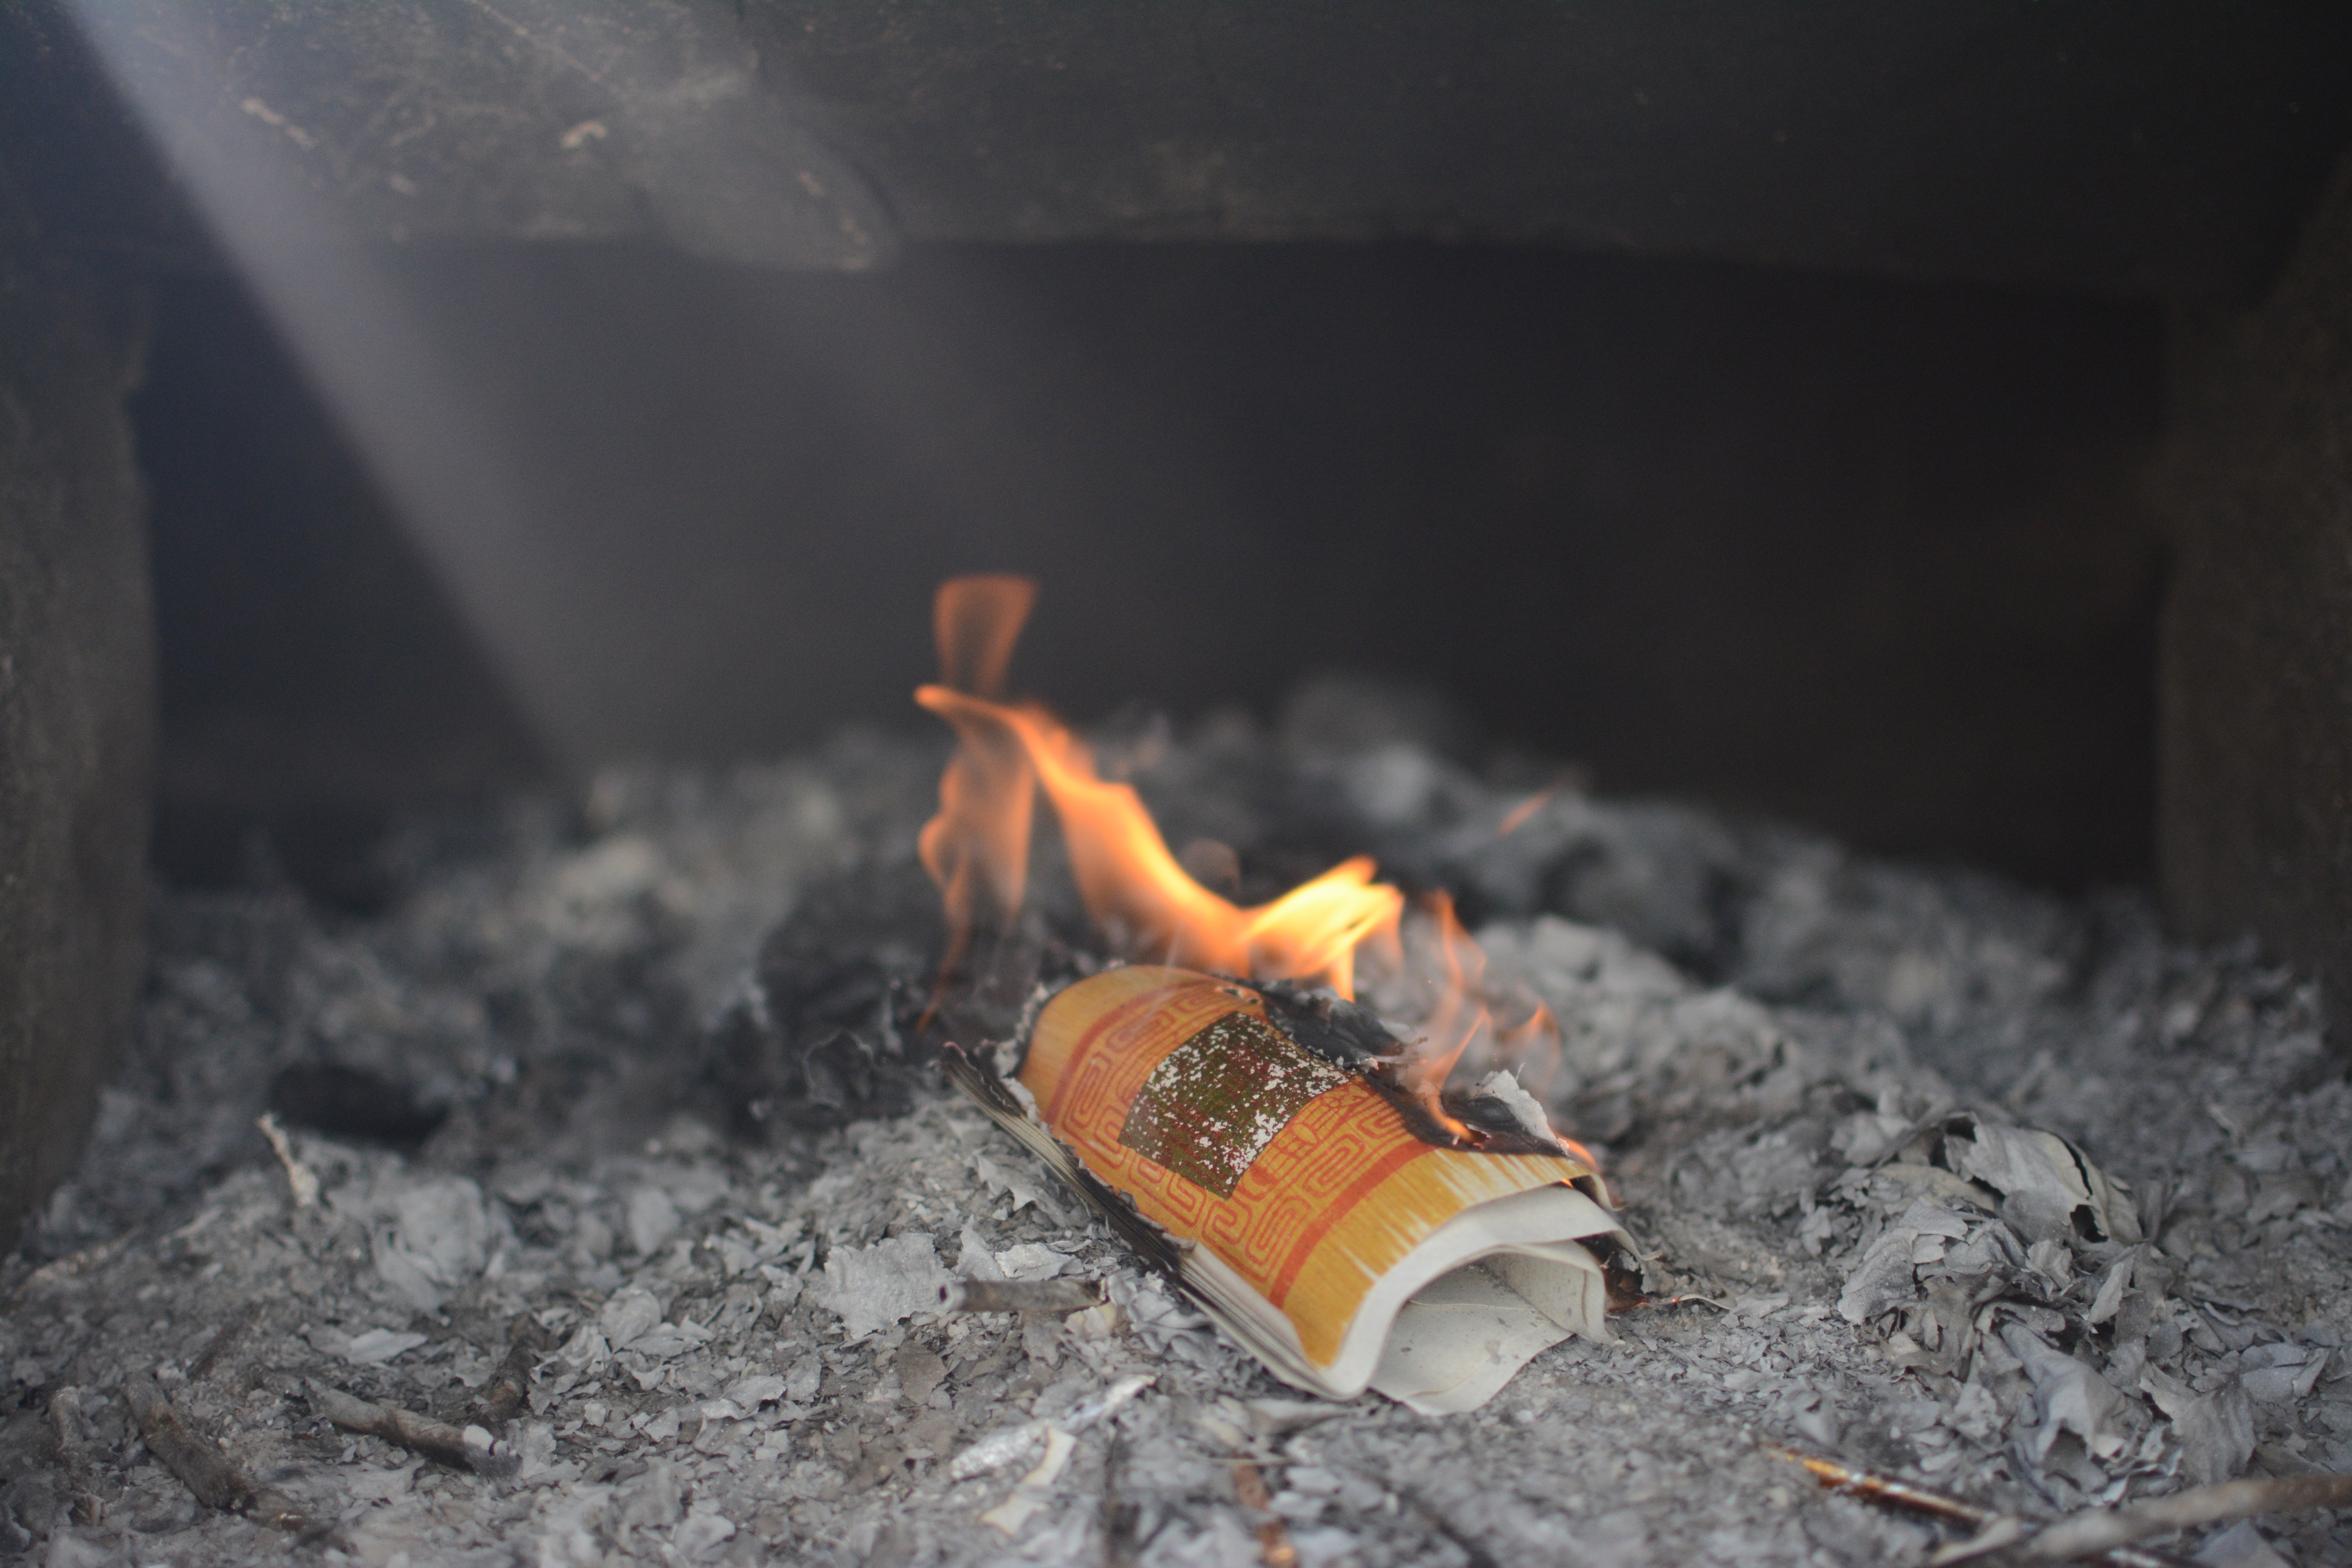
smoke, statue, fire, religion, measure, tourism, heat, thailand, burn, art, charcoal, happiness, faith, dragon, luck, merit, prosperity, a pilgrimage, the dead, geological phenomenon, animal source foods, hakon kasio